Bombing of Cologne in World War II

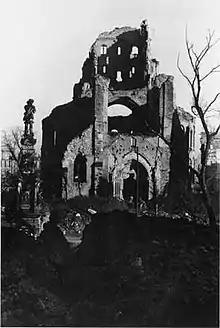
Ruins of Great St. Martin Church at Cologne old market photographed by Hermann Claasen; it has since been rebuilt

In the raid, 868 aircraft bombed the main target with 15 aircraft bombing other targets. The total tonnage of bombs dropped was with two-thirds of that being incendiaries. Two and a half thousand separate fires were started with 1,700 classed by the German fire brigades as "large". The action of fire fighters and the width of the streets stopped the fires combining into a firestorm, but nonetheless most of the damage was done by fire and not directly by the explosive blasts. 3,330 non-residential buildings were destroyed, 2,090 seriously damaged and 7,420 lightly damaged, making a total of 12,840 buildings of which 2,560 were industrial or commercial buildings. Among the buildings classed as totally destroyed were: 7 official administration buildings, 14 public buildings, 7 banks, 9 hospitals, 17 churches, 16 schools, 4 university buildings, 10 postal and railway buildings, 10 buildings of historic interest, 2 newspaper offices, 4 hotels, 2 cinemas and 6 department stores. The only military installation damaged was the flak barracks. The damage to civilian homes, most of them apartments in larger buildings, was considerable: 13,010 destroyed, 6,360 seriously damaged, 22,270 lightly damaged. The devastation was recorded by Hermann Claasen from 1942 until the end of the war, and presented in his exhibition and book of 1947 "Singing in the furnace. Cologne – Remains of an old city".